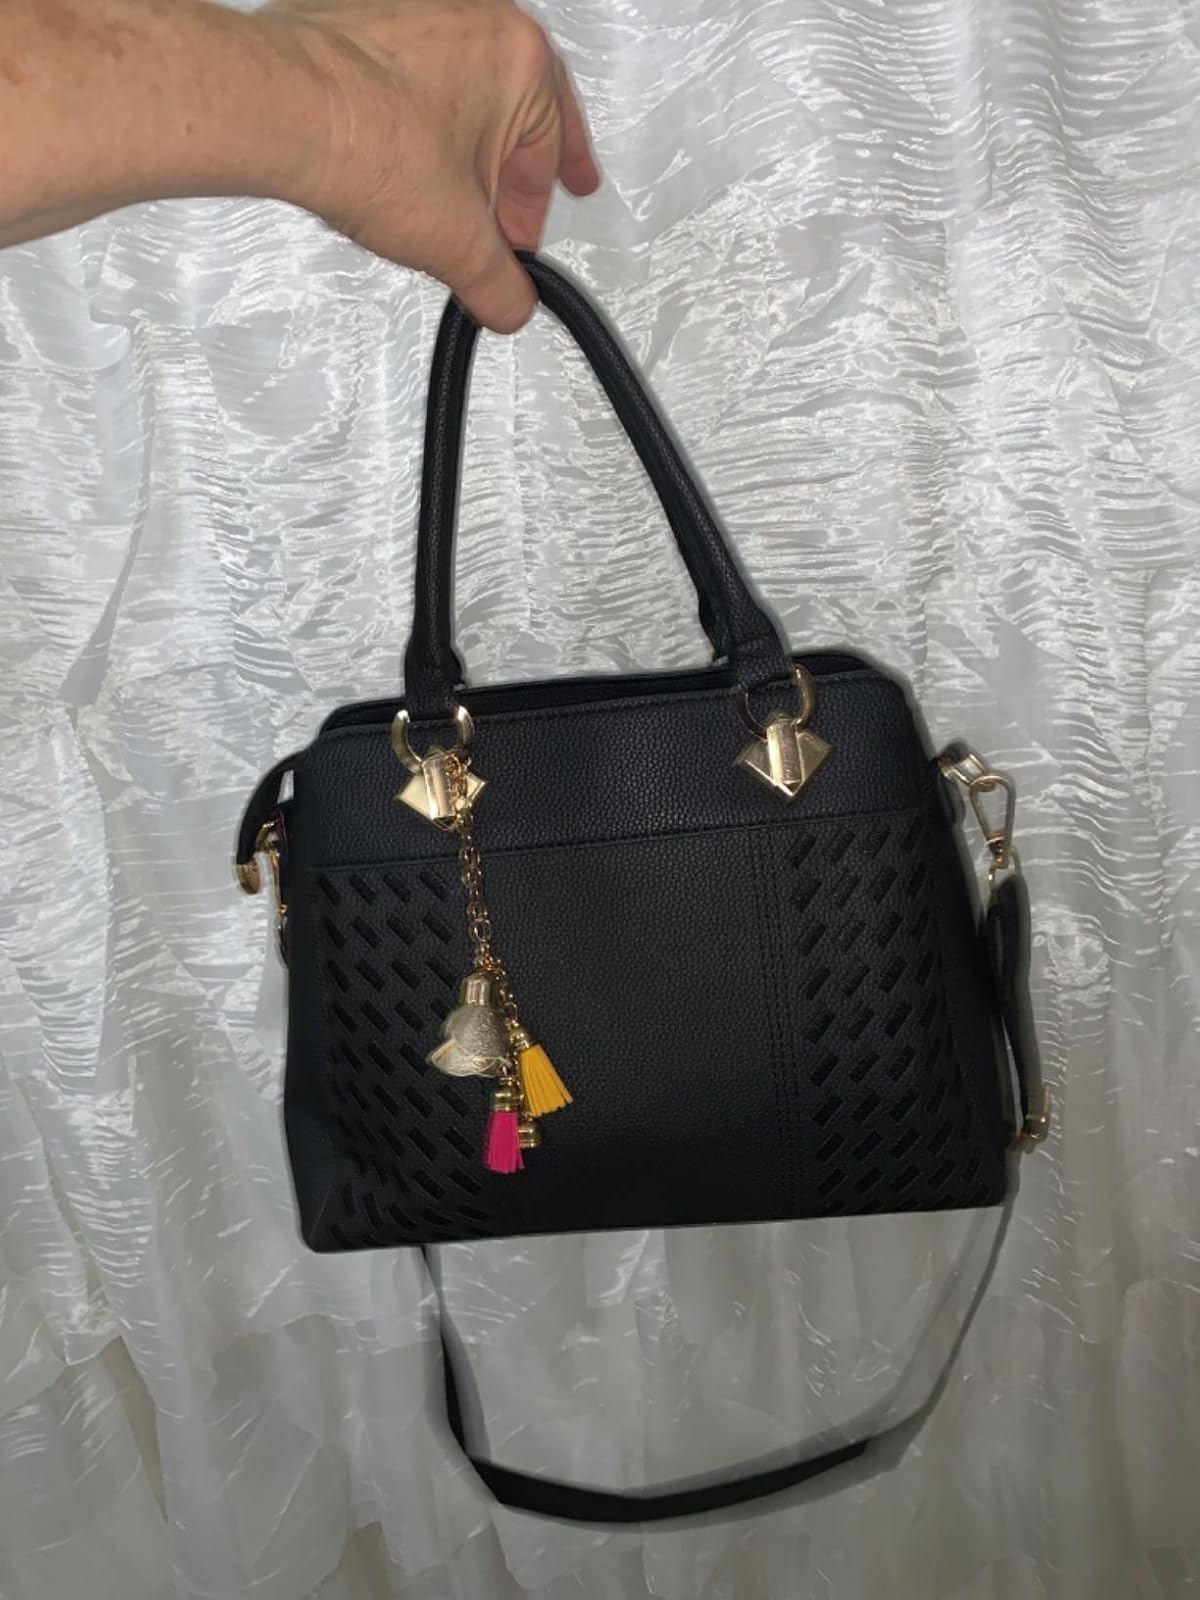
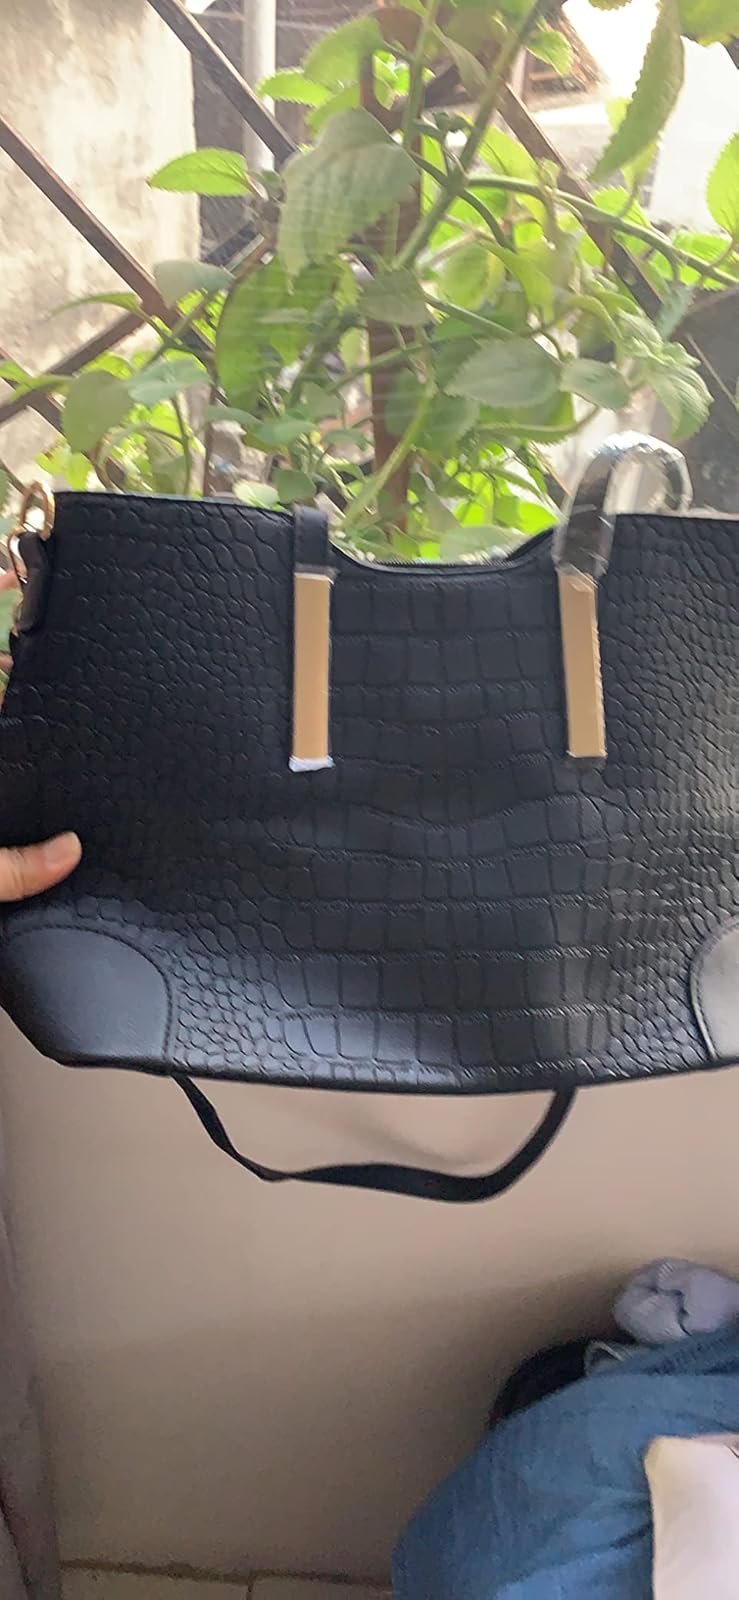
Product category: accessories_handbag
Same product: no